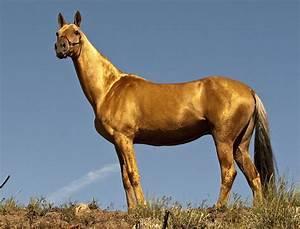
horse